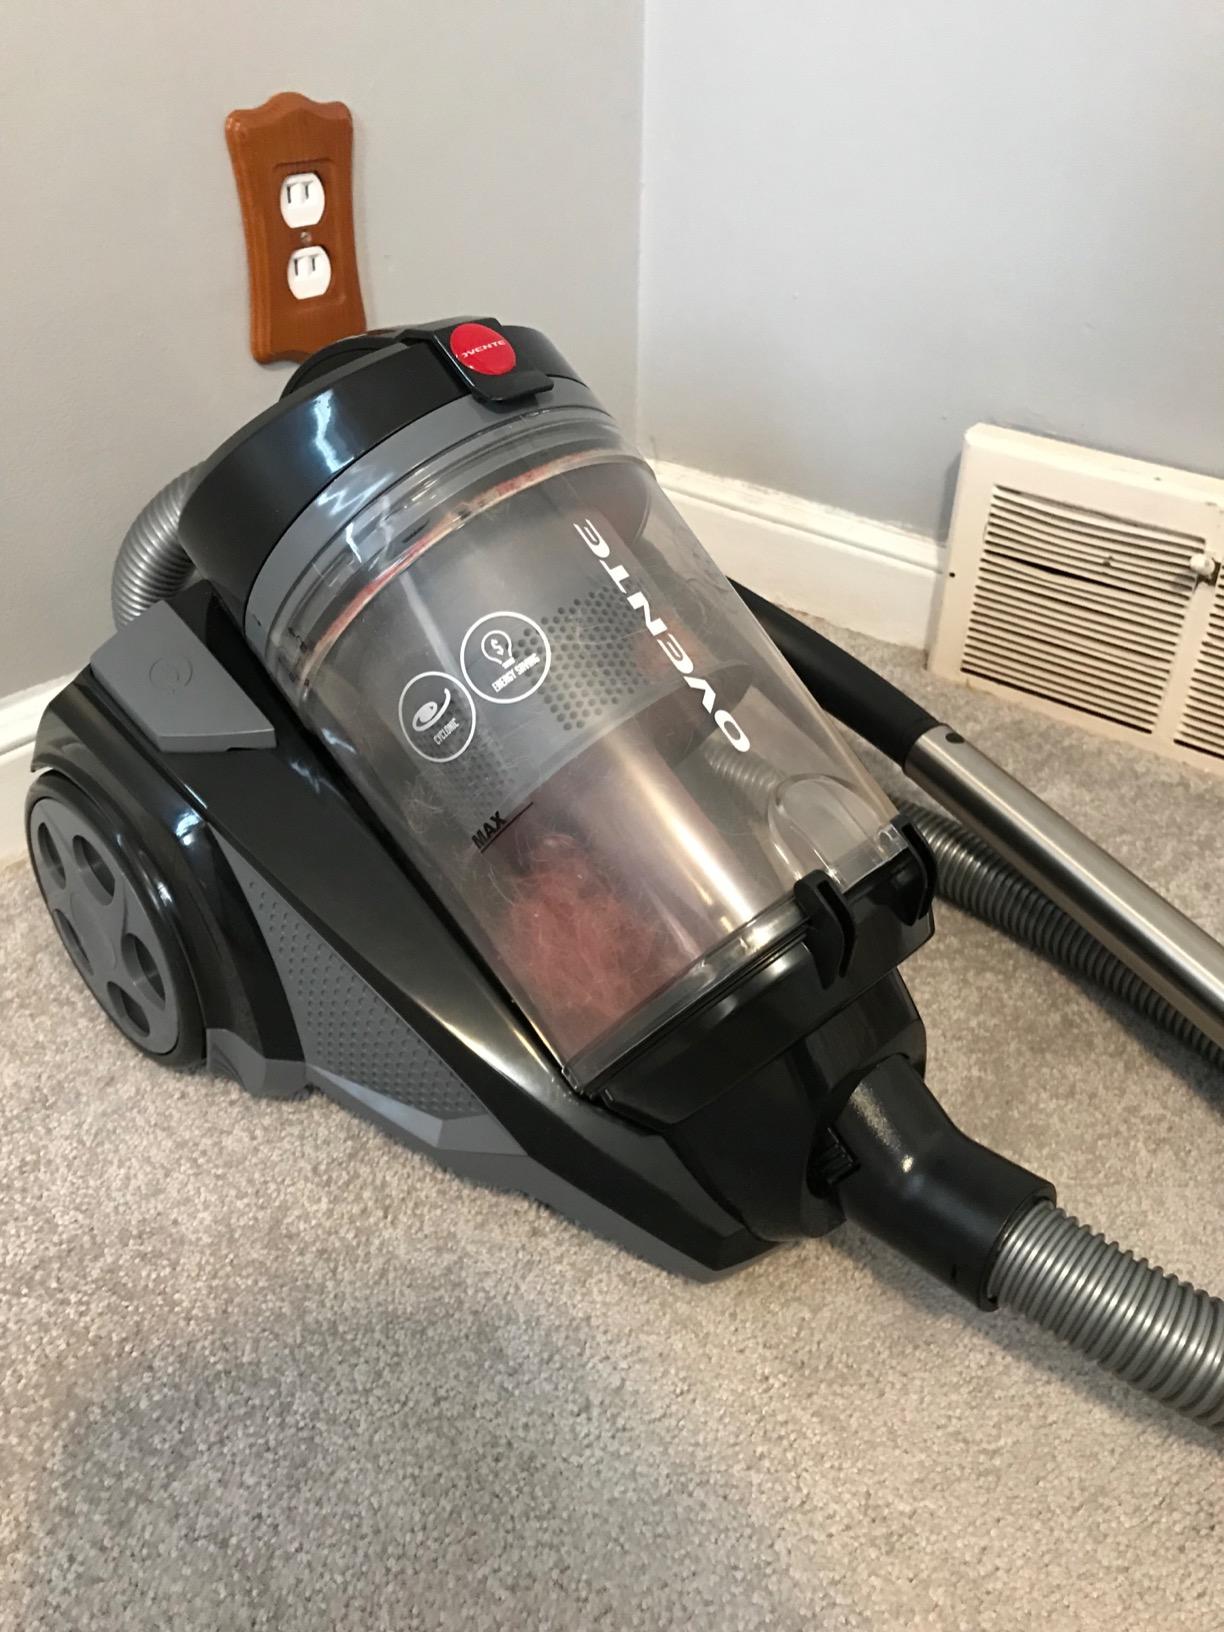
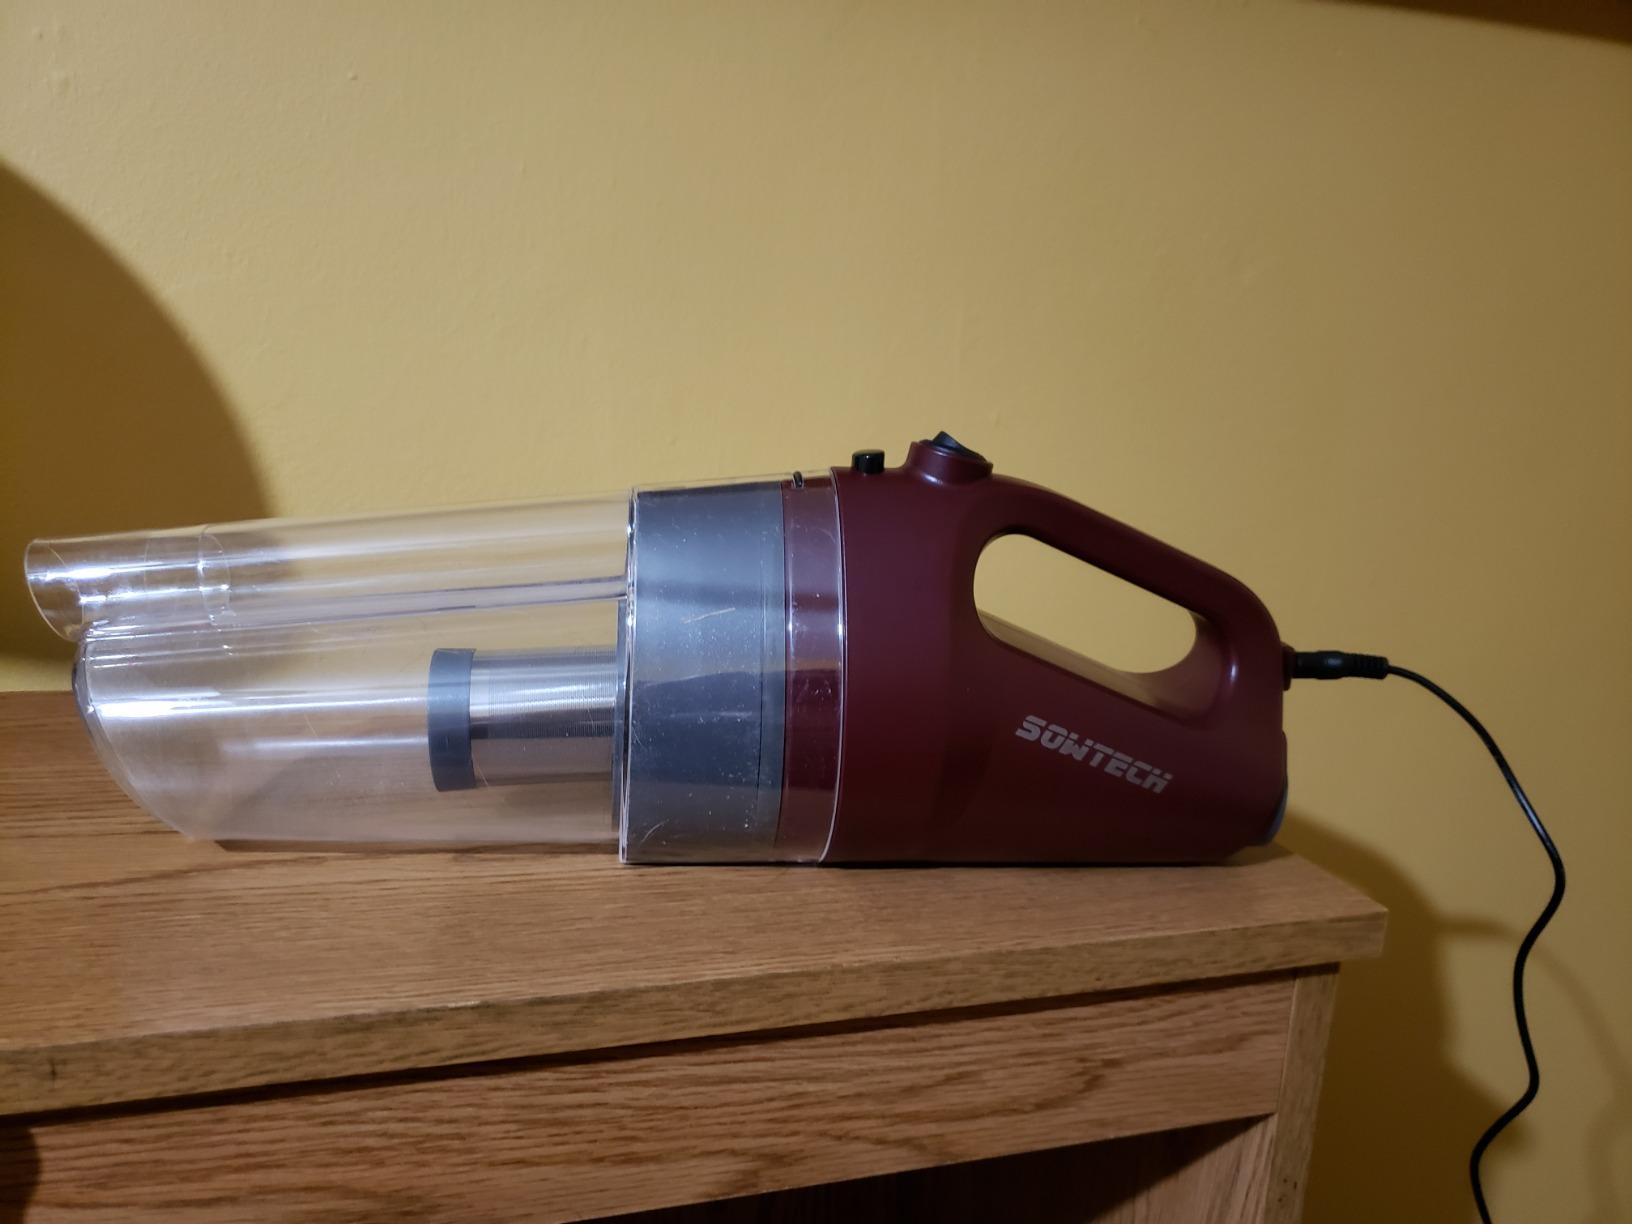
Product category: items_vacuum
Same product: no